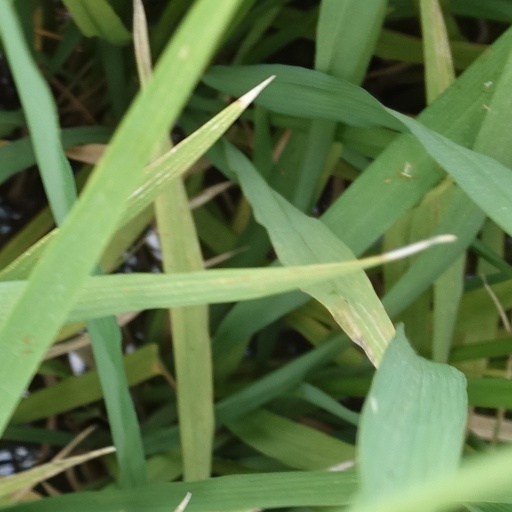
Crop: rice